The Black Keys

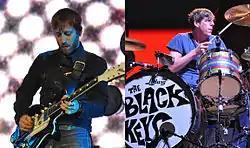
The Black Keys during their headline appearance at Coachella in April 2012

In 2012, the group commenced the first headlining arena tour of its career, the El Camino Tour, playing dates in Europe and North America. After tickets went on sale, their show at Madison Square Garden sold out in 15 minutes. Just as it did on its previous tour, the group added bassist Gus Seyffert and keyboardist/guitarist John Wood as touring musicians in order to perform songs as close to their studio arrangements as possible. The album's second single, "Gold on the Ceiling", like its predecessor, went to number one on the Alternative Songs chart and was certified platinum in Australia and Canada. The group headlined several music festivals throughout the year, including Catalpa Music Festival, Coachella, Memphis in May (in 2013), Lollapalooza, and Osheaga. At the 2013 Grammy Awards, "El Camino" and "Lonely Boy" were nominated in five categories and were winners in three; the album won Best Rock Album, while "Lonely Boy" won Best Rock Performance and Best Rock Song.